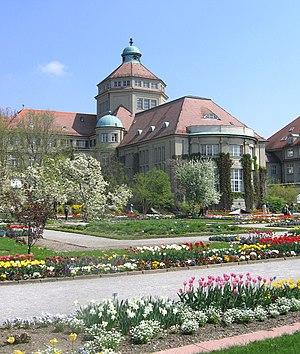
Le Jardin botanique de Munich est un jardin botanique et arboretum situé à Munich, en Bavière, au 65 Menzinger Straße. D'une superficie de 21,20 hectares, il est ouvert toute l'année, sauf les 24 et 31 décembre. Son accès est payant.